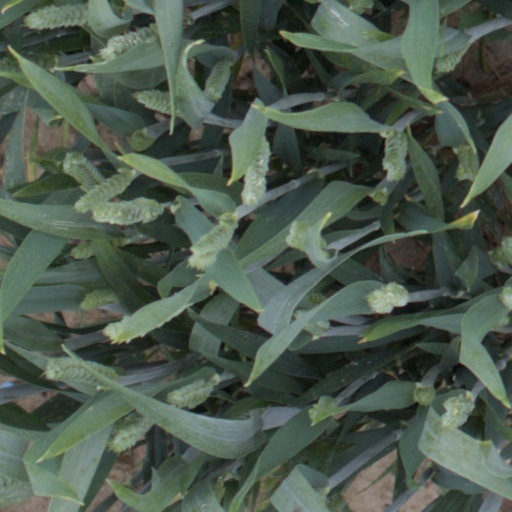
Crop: wheat